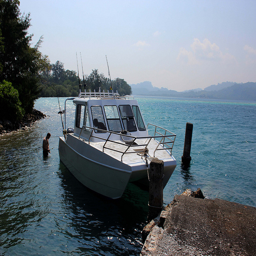
A white boat floating on a lake with clear water.
A man standing in the water by a boat.
A fishing boat is parked along a bank so a man can go wading.
A man stands in the water next to a docked boat.
A man is standing in the water near a boat.